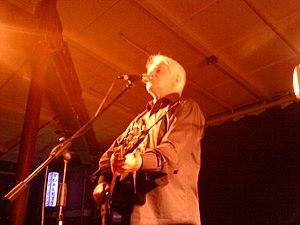
Kemal Monteno est un auteur-compositeur-interprète et un acteur bosnien.